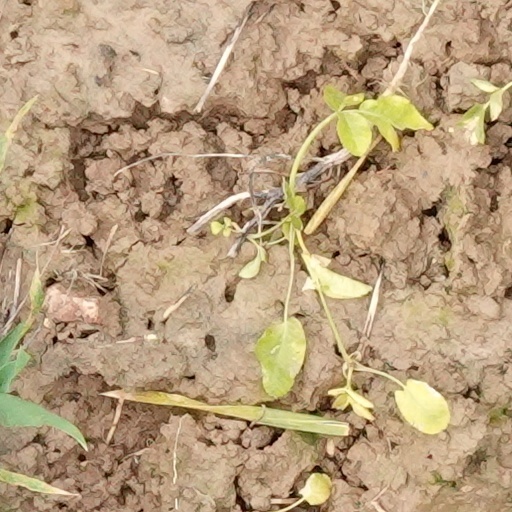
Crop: wheat